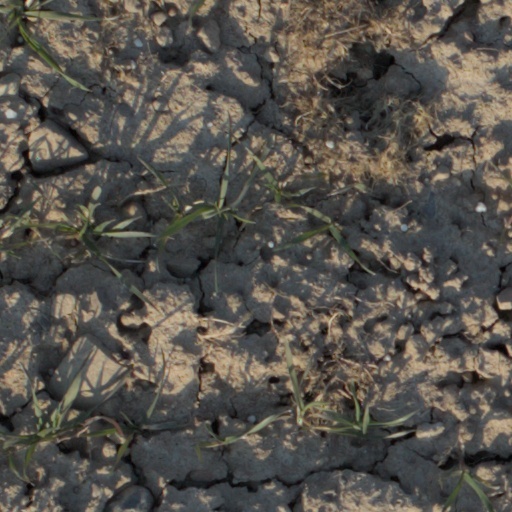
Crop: wheat